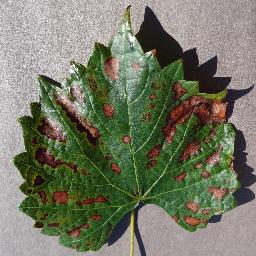
Label: Grape___Esca_(Black_Measles)